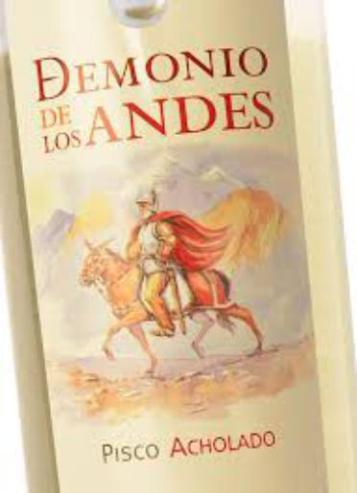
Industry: Food